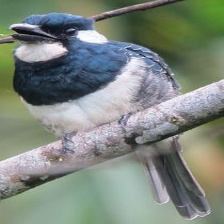
Species: BLACK BREASTED PUFFBIRD
Scientific name: NOTHARCHUS PECTORALIS